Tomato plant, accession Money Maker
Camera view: tilt-top (135 deg); turntable rotation: 150 degrees
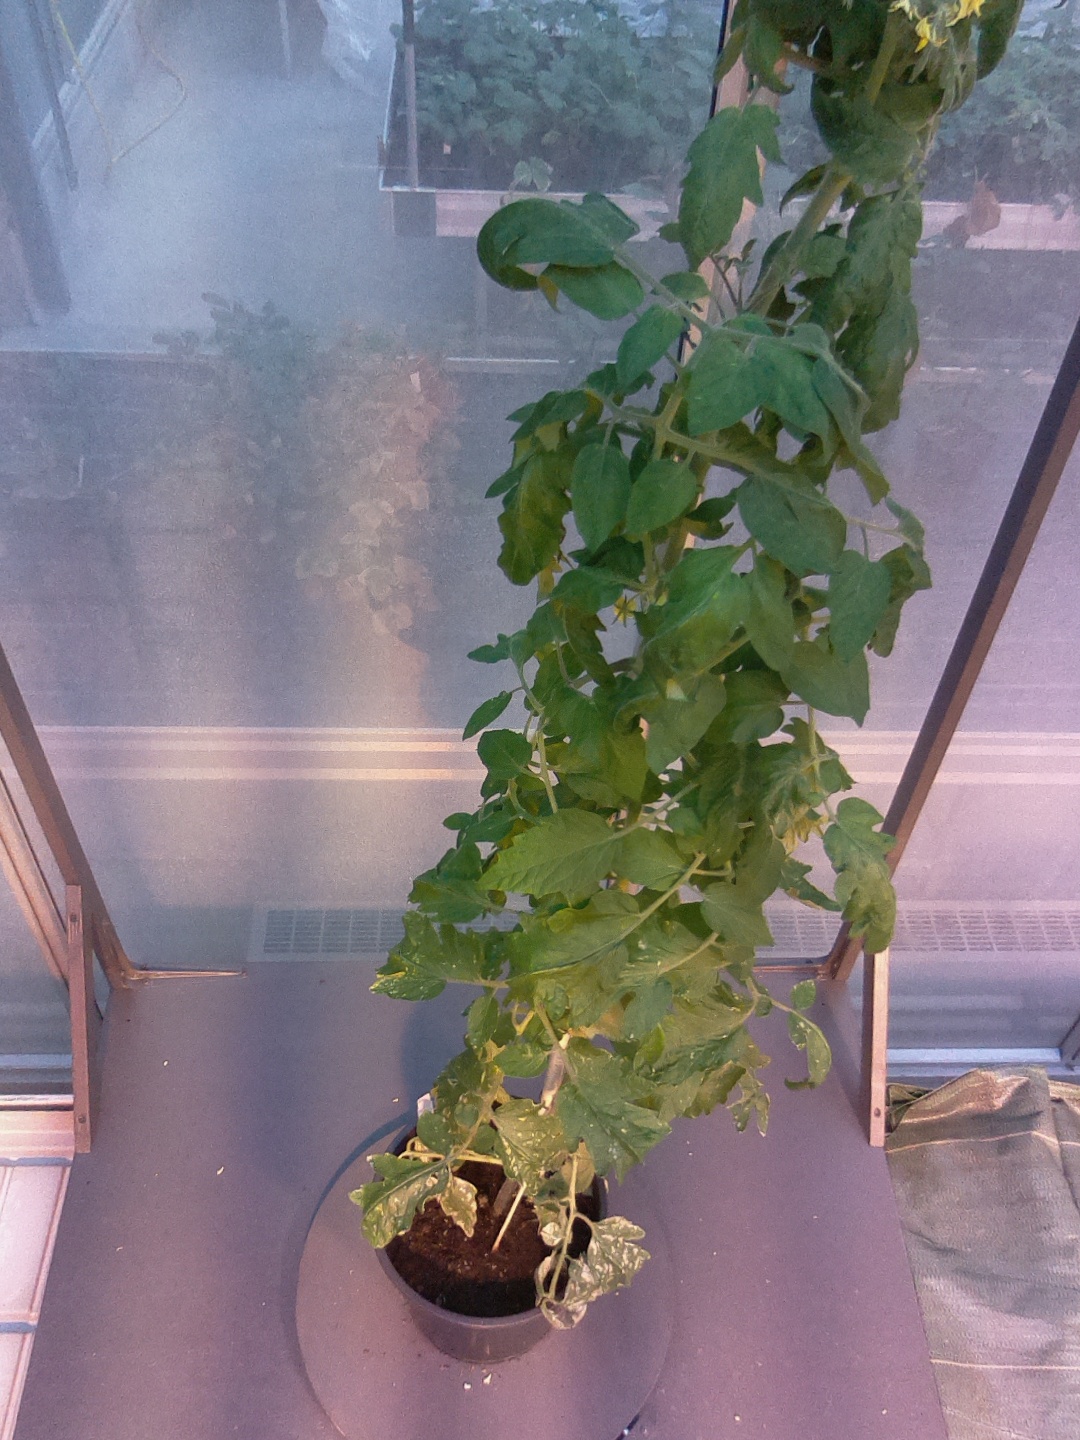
BBCH growth stage 70: Fruits at the main stem or branches visibles